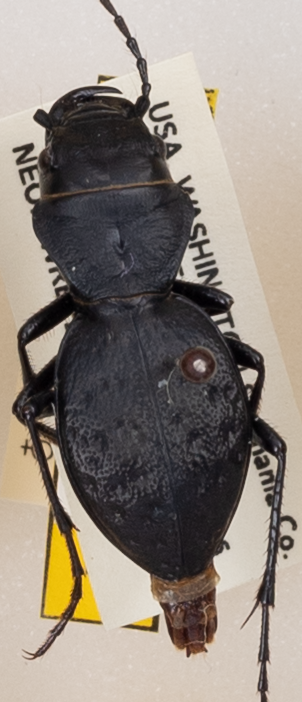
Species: Omus dejeanii
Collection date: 2019-08-13
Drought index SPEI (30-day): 0.39
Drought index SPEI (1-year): -1.45
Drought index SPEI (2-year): -1.69